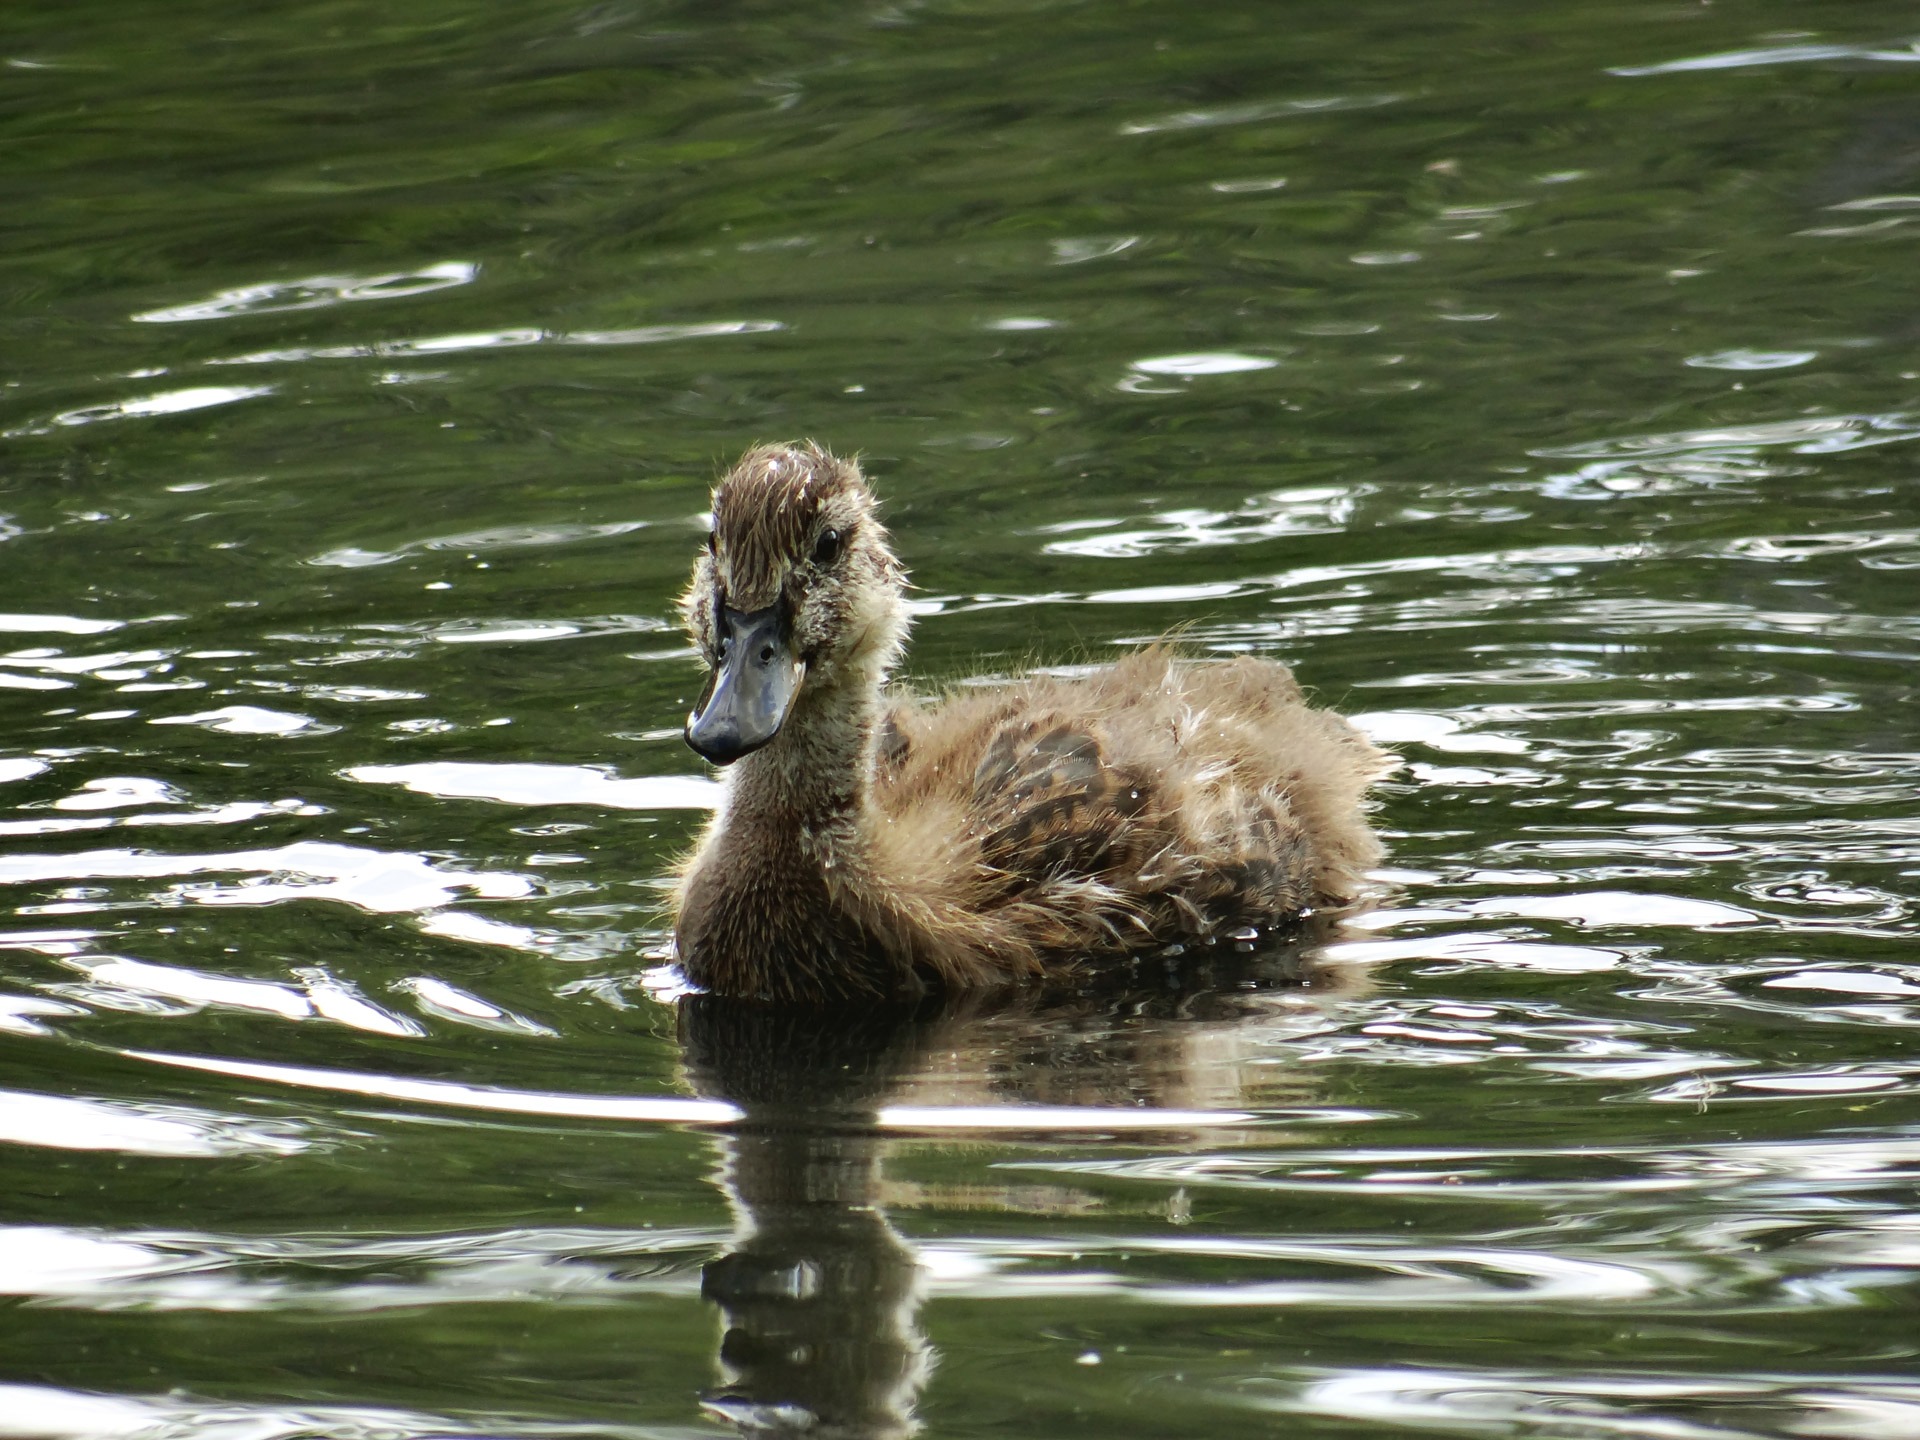
water, nature, bird, pond, wildlife, young, fluffy, beak, baby, fauna, swimming, swan, aves, duck, duckling, vertebrate, waterfowl, chick, water bird, avifauna, wild duck, black swan, ducks geese and swans